Mannar Mathai Speaking

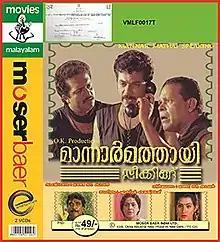
VCD cover

Mannar Mathai Speaking is a 1995 Indian Malayalam-language comedy thriller film produced and directed by Mani C. Kappan and written by Siddique-Lal. The film stars Innocent in the title role, along with Mukesh, Sai Kumar, Biju Menon, Vani Viswanath, Janardhanan, Indrans, Vijayaraghavan, Harisree Ashokan and Cochin Haneefa in the supporting role. It is a sequel to the 1989 film "Ramji Rao Speaking", and is followed by "Mannar Mathai Speaking 2" (2014). Vani Viswanath made her debut in this film as a leading actress.